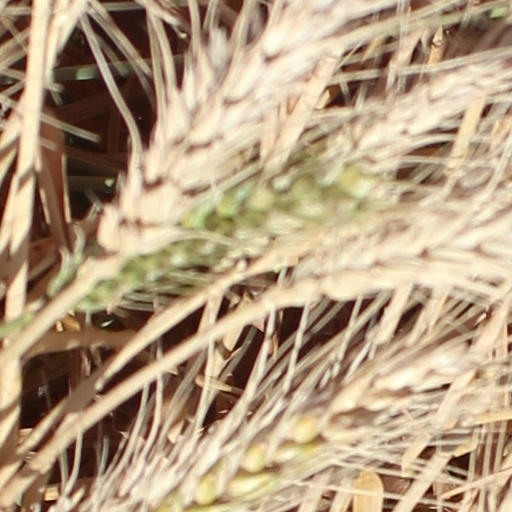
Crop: wheat